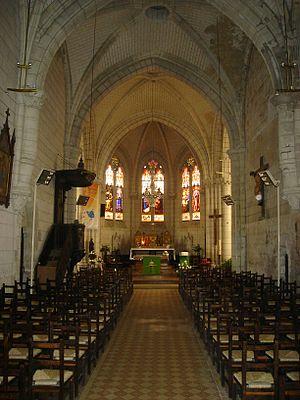
Église de la Nativité-de-Notre-Dame de L'Hermenault, (Inscrit, 1984) This building is indexed in the Base Mérimée, a database of architectural heritage maintained by the French Ministry of Culture,
La liste des églises de la Vendée recense de la manière la plus complète possible les églises, cathédrale et basiliques situées dans le département français de la Vendée.
L'Hermenault est une commune française située dans le département de la Vendée en région Pays de la Loire.
Cet article recense les monuments historiques de la Vendée, en France.